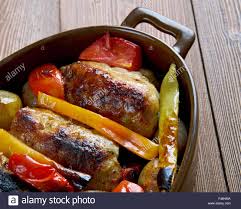
Yemek: izmir_kofte